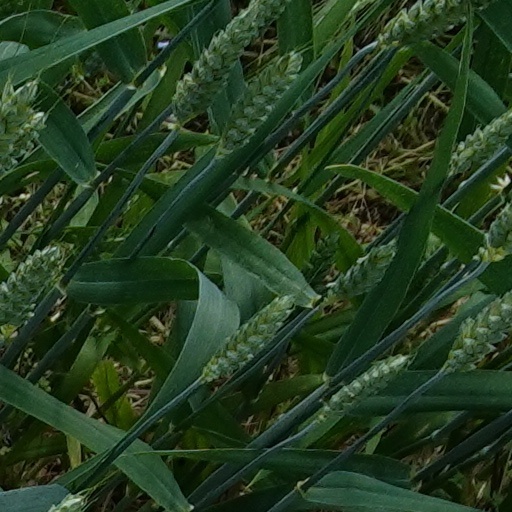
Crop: wheat